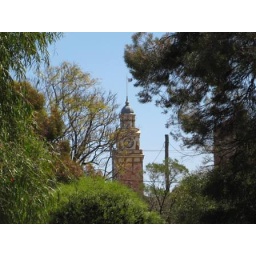
The Post office recently moved from under the clock and we may be calling it the 'court house clock' soon.